Atlantis

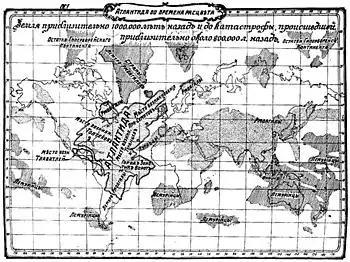

Helena Petrovna Blavatsky, the founder of the Theosophists, took up Donnelly's interpretations when she wrote "The Secret Doctrine" (1888), which she claimed was originally dictated in Atlantis. She maintained that the Atlanteans were cultural heroes (contrary to Plato, who describes them mainly as a military threat). She believed in a form of racial evolution (as opposed to primate evolution). In her process of evolution the Atlanteans were the fourth "root race", which were succeeded by the fifth, the "Aryan race", which she identified with the modern human race.